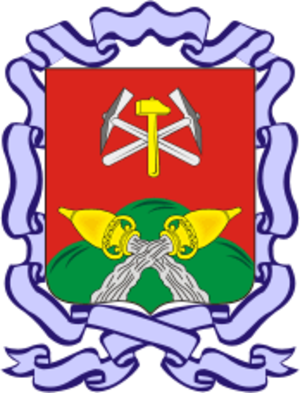
Novomoskovsk est une ville de l'oblast de Toula, en Russie, et le centre administratif du raïon de Novomoskovsk. Sa population s'élevait à 122 306 habitants en 2020.
Ci-après la liste des villes de Russie dont la population était supérieure à 100 000 habitants au recensement de 2010. La capitale administrative des différents sujets fédéraux est indiquée en gras.